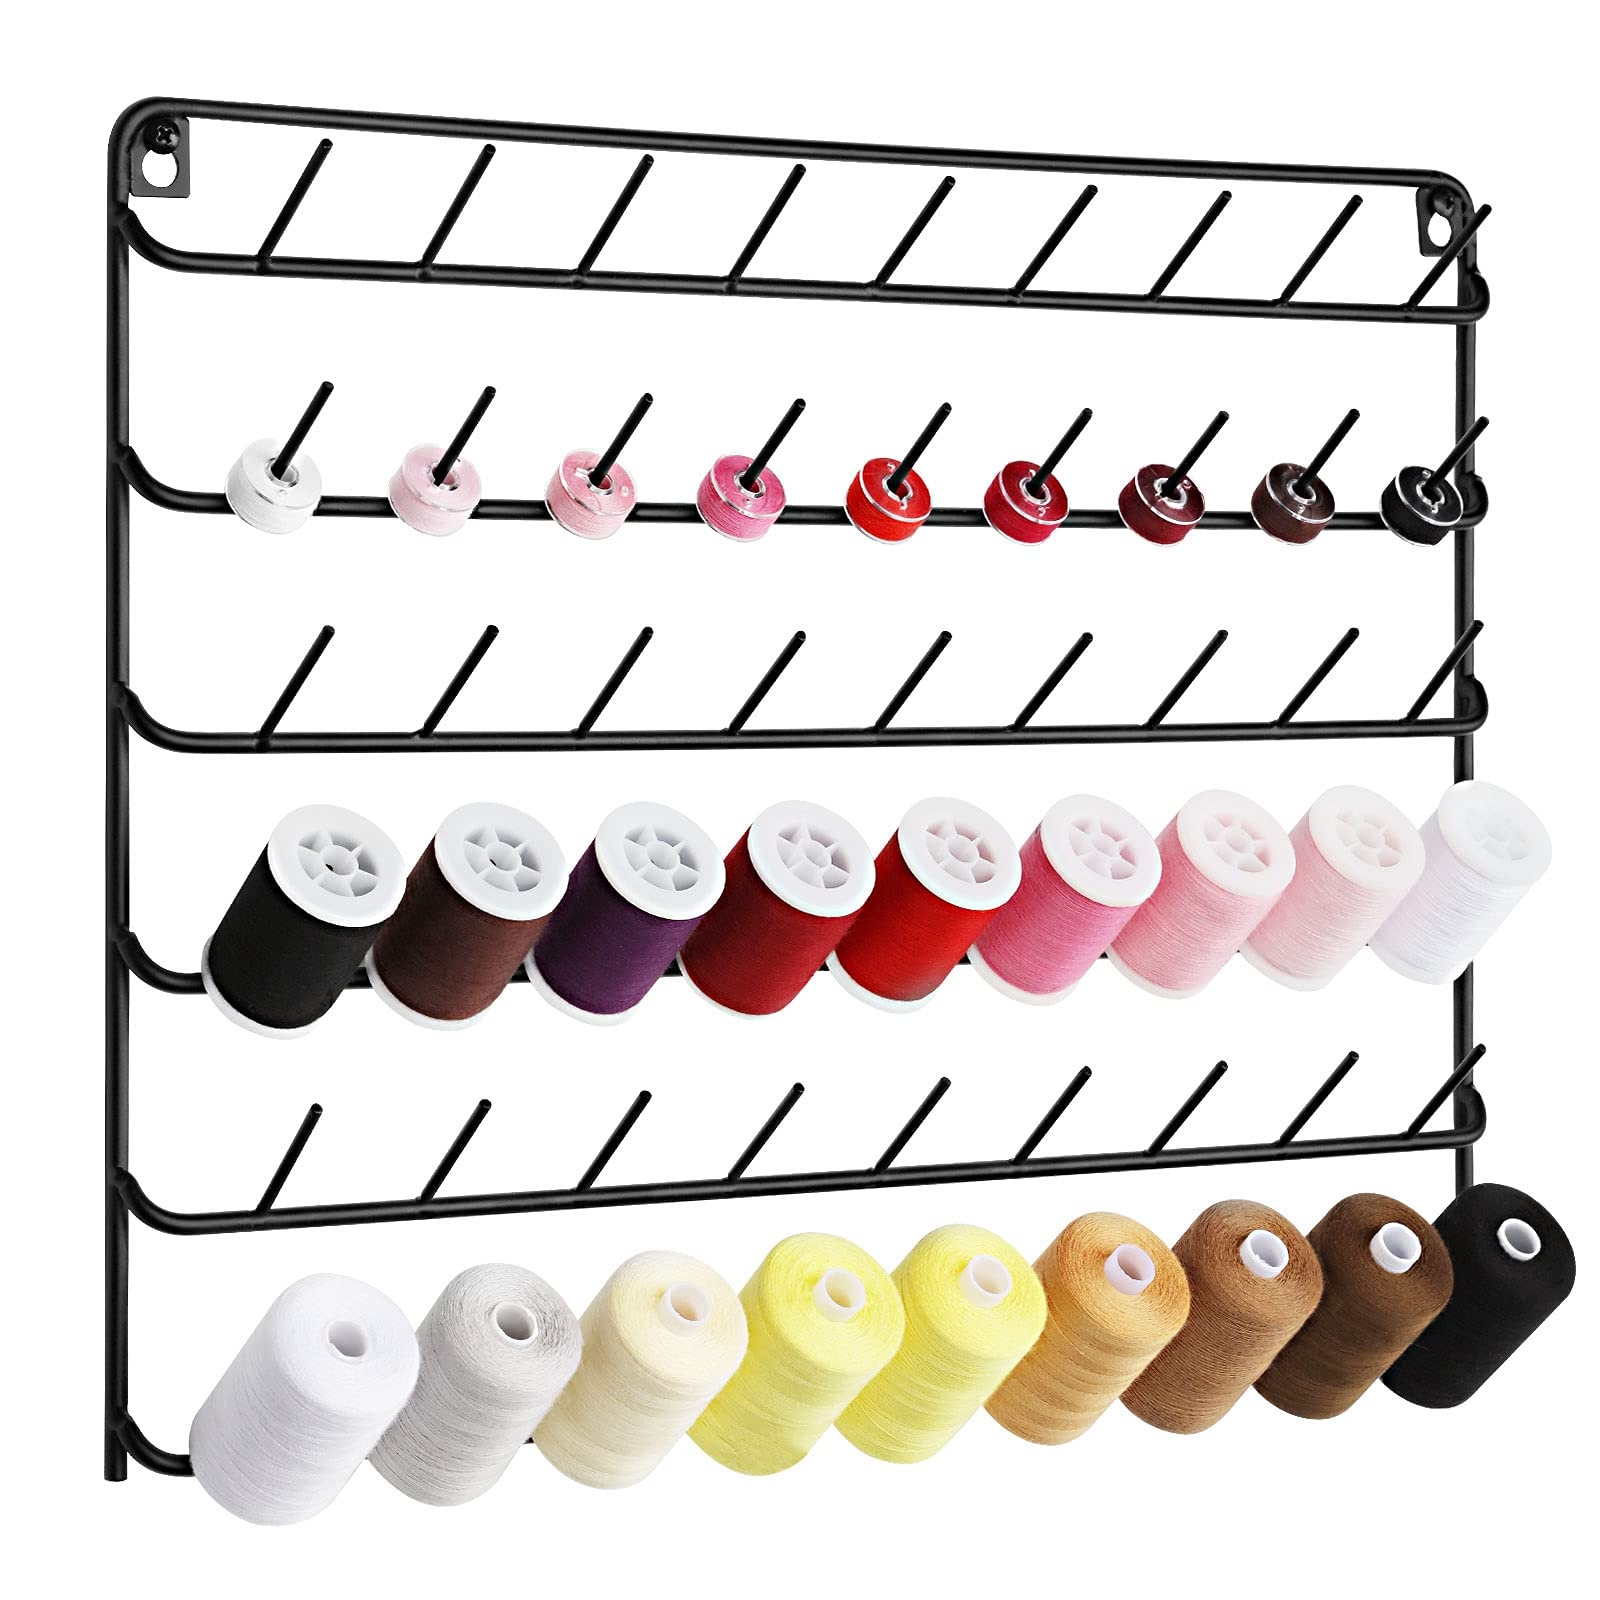
Ybing Thread Holder Wall 54 Spools Thread Rack Embroidery Spool Thread Organizer Wall Mounted With Hanging Tools For Quilting Bl
Do You Have This Kind Of Problem? The Sewing Spool Takes Up Space On The Sewing Desk, Which Makes The Table Look Untidy Sewing Spools Are Placed In The Storage Box Irregularly, And Makes It Much Easier To Choose Embroidery Thread Colors The Wall-Mounted Sewing Thread Holder With 54 Spools Can Help You Deal With These Troubles Easily Large Capacity Our Wall Sewing Thread Rack Can Hold More Than 54 Spools, And Each Peg Can Have 3 Small Spools High Quality Material It Has The Appearance Of Fine Sewing Thread Spools Hanging Tool Made Of High Quality Iron And Durable Suitable For Many Sizes Of Sewing Spools The Space Between The Spools Is 1.69 Inch. The Above Are Three Sizes Of Sewing Thread That Can Be Stored For Your Reference' Product Information Material: Metal Accommodates: 54 Spools Of Thread Color: Black Weight: 1.5Bl Size: 16.14(W) X 12.4(H) Inch Instructions: Mounted On The Wall Package Included: 54 Spool Thread Rack 3 X Plastic Anchors 2 X Screws'
Brand: Ybing
Category: Arts & Entertainment > Hobbies & Creative Arts > Arts & Crafts > Craft Organization > Thread & Yarn Organizers > Thread Racks